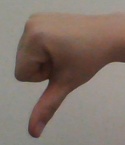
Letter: waw